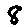
Label: 8